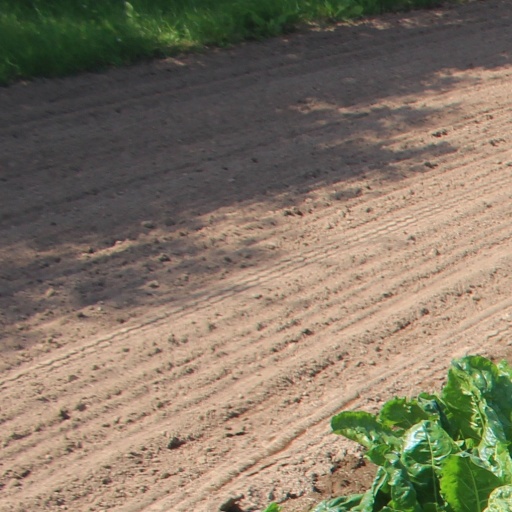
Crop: sugar beet